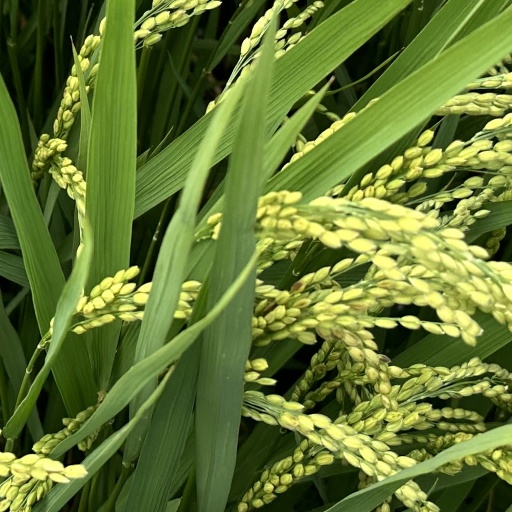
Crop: rice